Growth Fetish

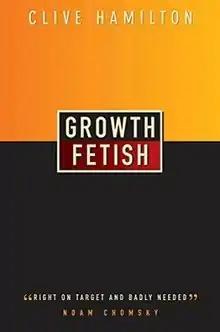
First edition

Growth Fetish is a book about economics and politics by the Australian progressive political theorist Clive Hamilton. Published in 2003 it became a best-seller in Australia.